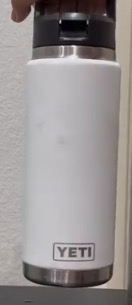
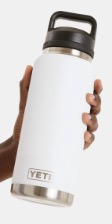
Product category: misc
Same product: yes